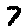
Label: 7